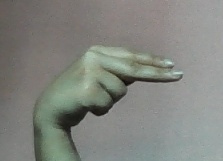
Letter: ain